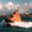
Label: ship